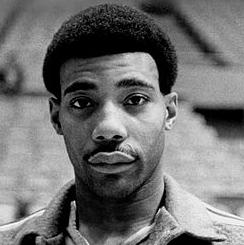
Age: 25